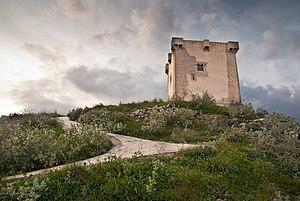
Le château de Cocentaina a fortement influencé la topographie de la vieille ville de Cocentaina dans la Communauté valencienne, Espagne.